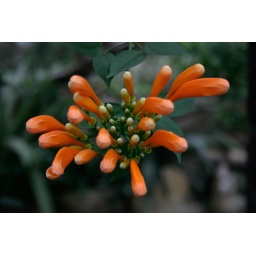
No idea what the flower is but put me in mind of a golf bag with clubs